Satellite tornado

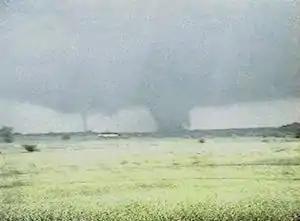
The large tornado on the right is the 1999 Bridge Creek – Moore tornado and the small tornado to the left is a satellite tornado.

A satellite tornado is a tornado that revolves around a larger, primary tornado and interacts with the same mesocyclone. Satellite tornadoes occur apart from the primary tornado and are not considered subvortices; the primary tornado and satellite tornadoes are considered to be separate tornadoes. The cause of satellite tornadoes is not known. Such tornadoes are more often anticyclonic than are typical tornadoes and these pairs may be referred to as tornado couplets. Satellite tornadoes commonly occur in association with very powerful, large, and destructive tornadoes, indicative also of the strength and severity of the parent supercell thunderstorm.